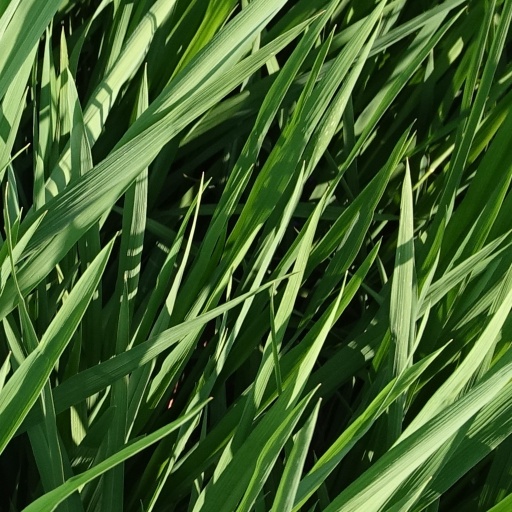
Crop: rice